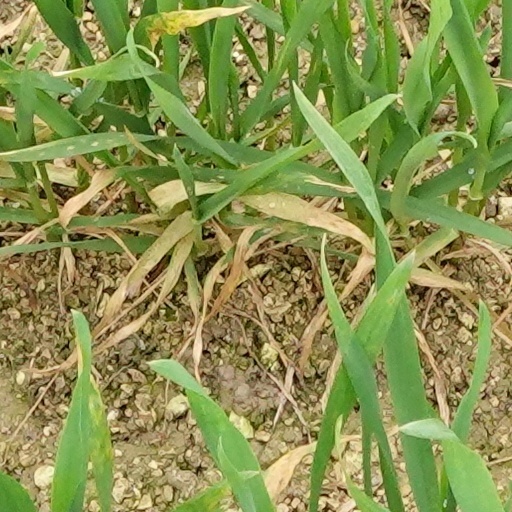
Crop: wheat